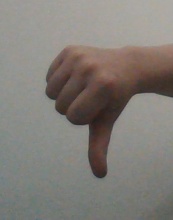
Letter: waw